Edward Stephens (Australian settler)

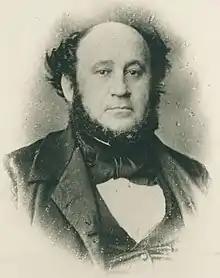

Edward Stephens (19 October 1811 – 4 December 1861) was one of the earliest settlers in the Colony of South Australia. He became a businessman in Adelaide, and was one of the founders of Methodism in South Australia.